Albino Alligator

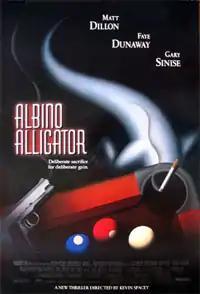
Theatrical release poster

Albino Alligator is a 1996 American crime thriller film. The directorial debut of Kevin Spacey as well as the screenwriting debut of Christian Forte, it stars Matt Dillon, Faye Dunaway, and Gary Sinise.